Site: brandenburg
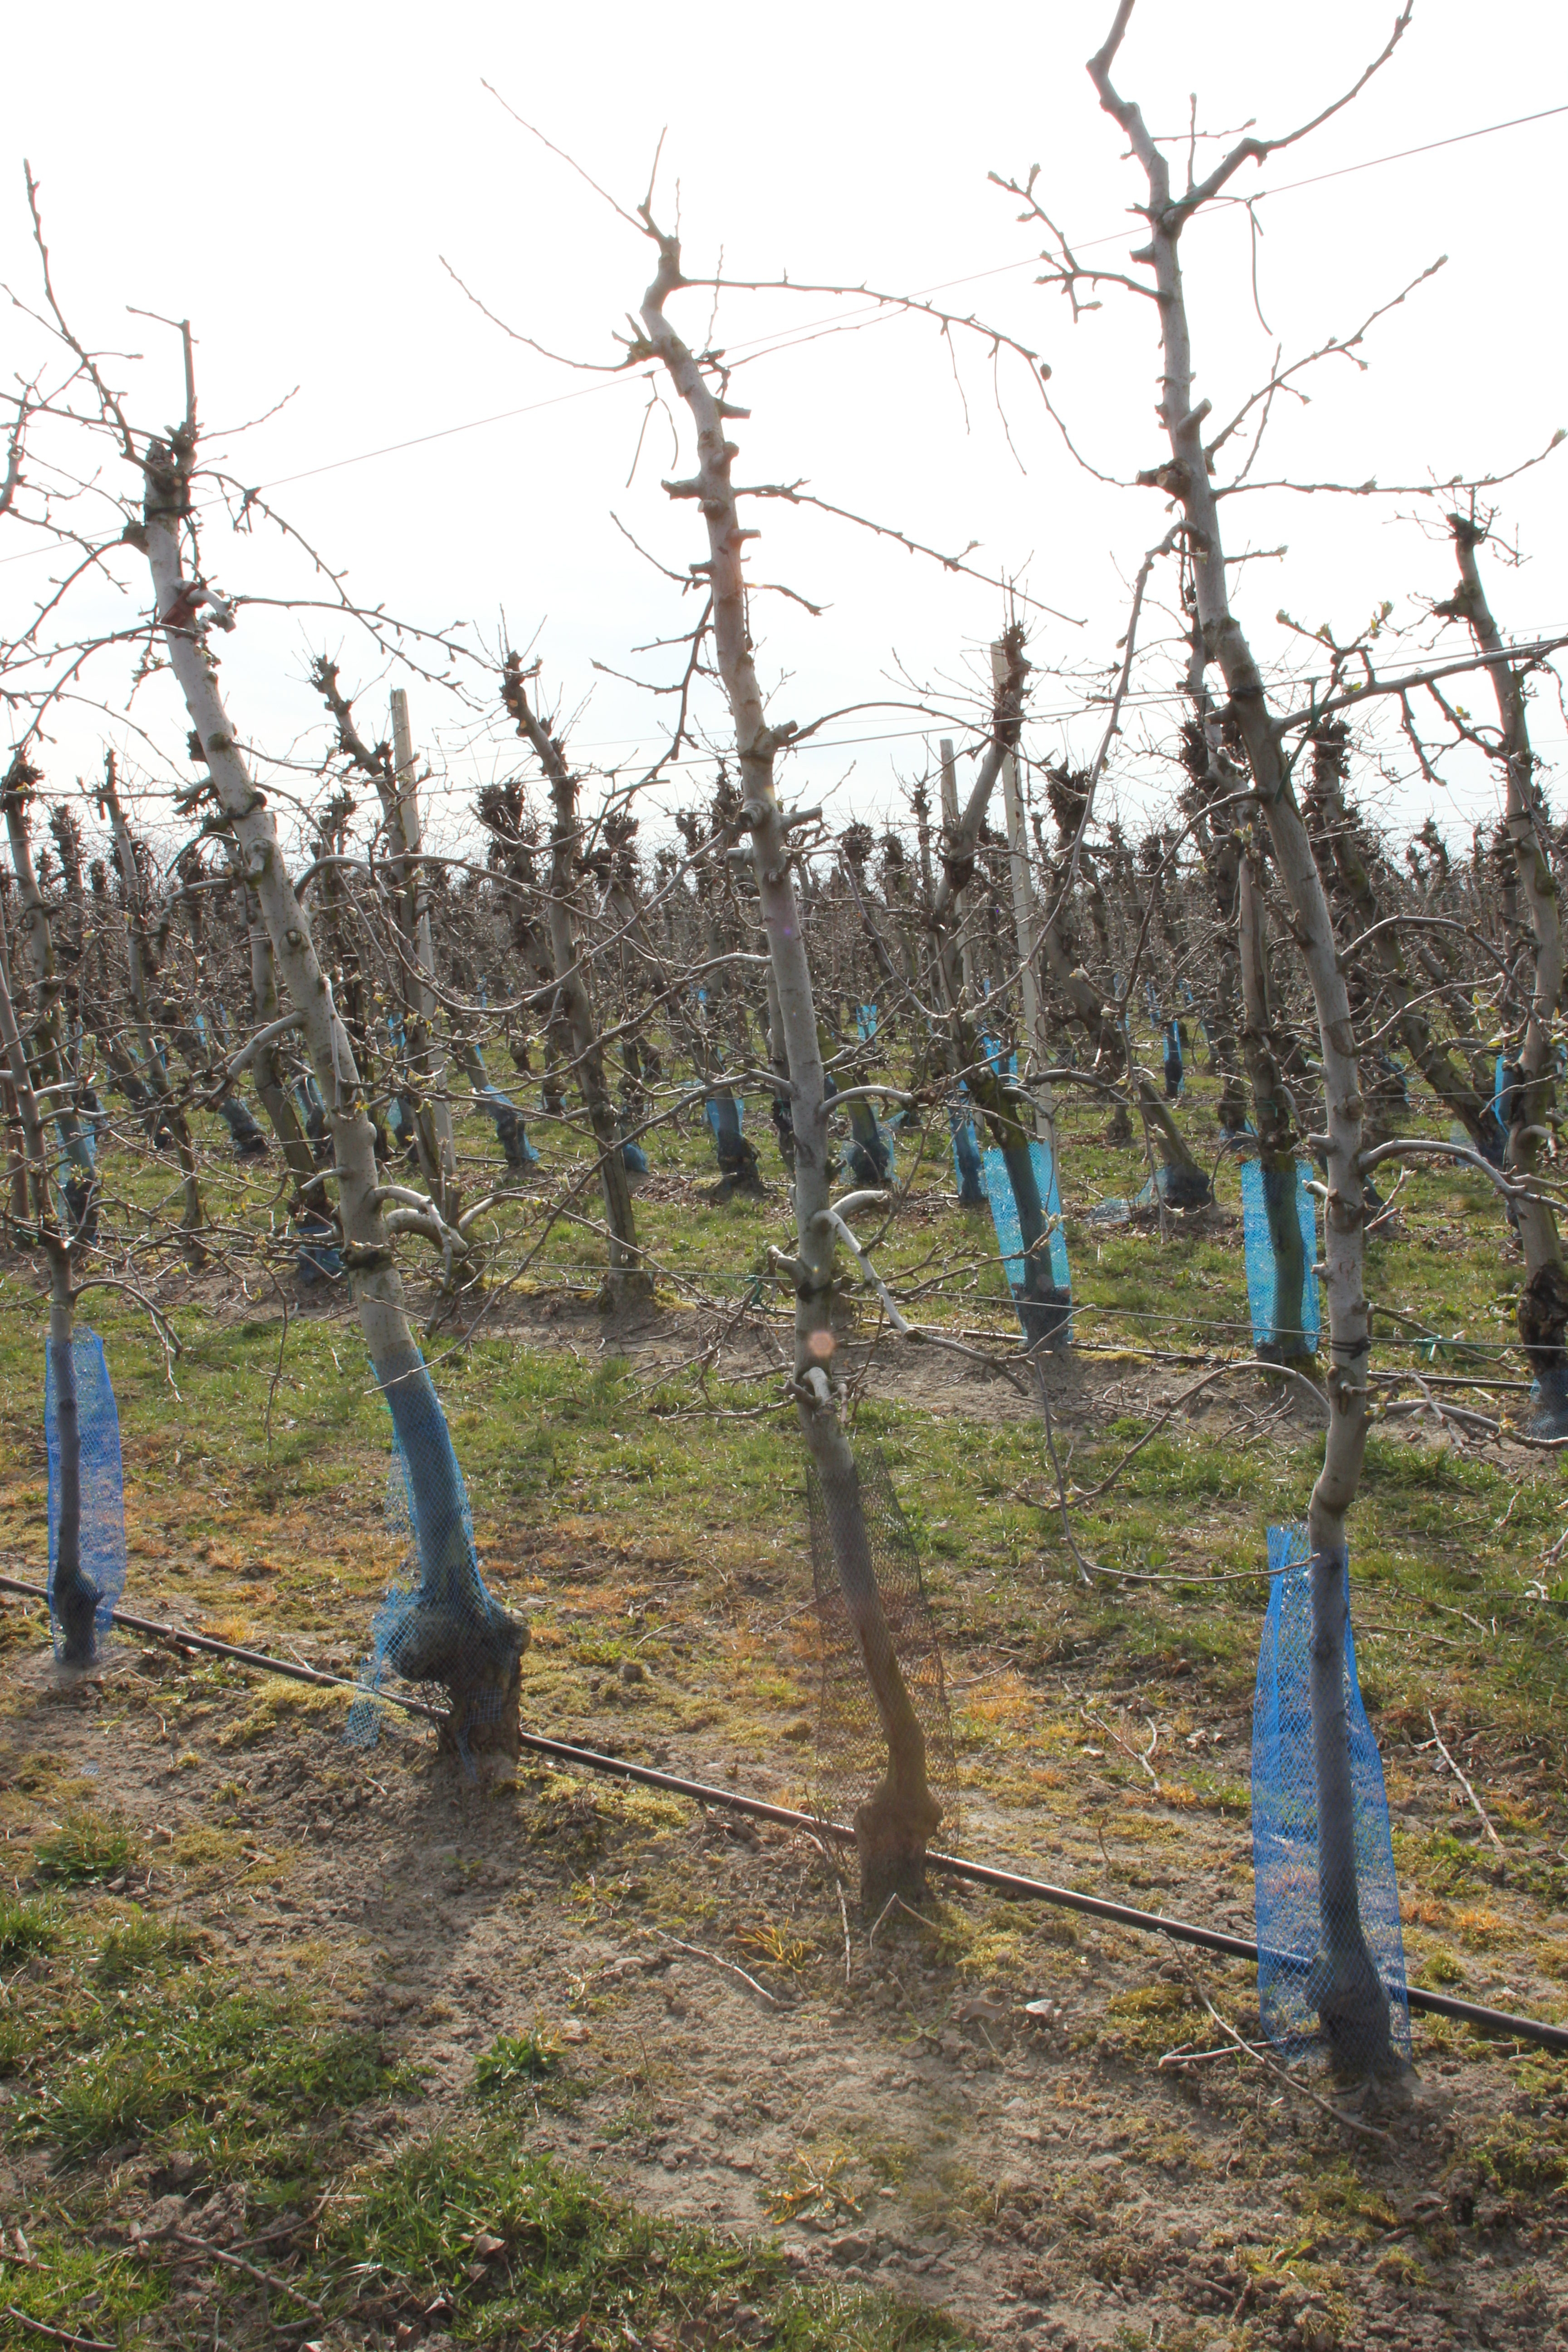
Growth stage (BBCH 54): Inflorescence emergence